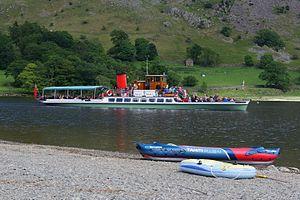
Le MY Lady of the Lake est un navire à passagers opérant pour la Ullswater 'Steamers' sur le lac Ullswater situé dans le Parc national du Lake District, Comté de Cumbria. Il a été construit en 1877 comme bateau à vapeur, mais a été converti au diesel en 1936.